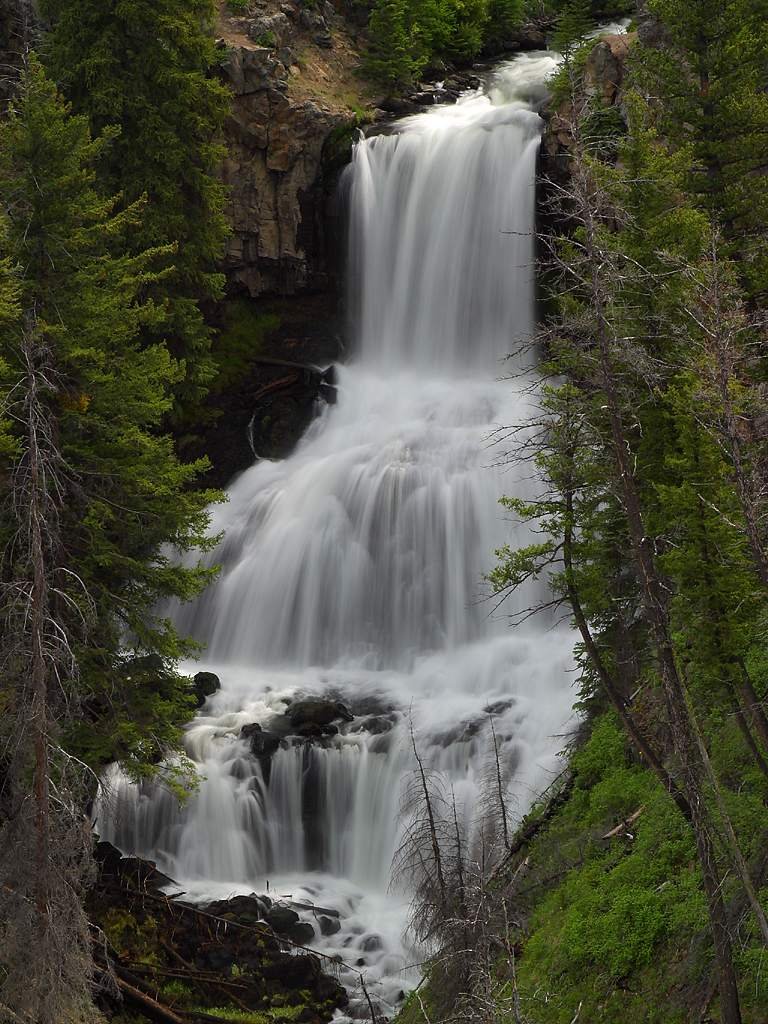
water, nature, waterfall, stream, usa, national park, body of water, wasserfall, wyoming, water feature, watercourse, yellowstone national park, undine